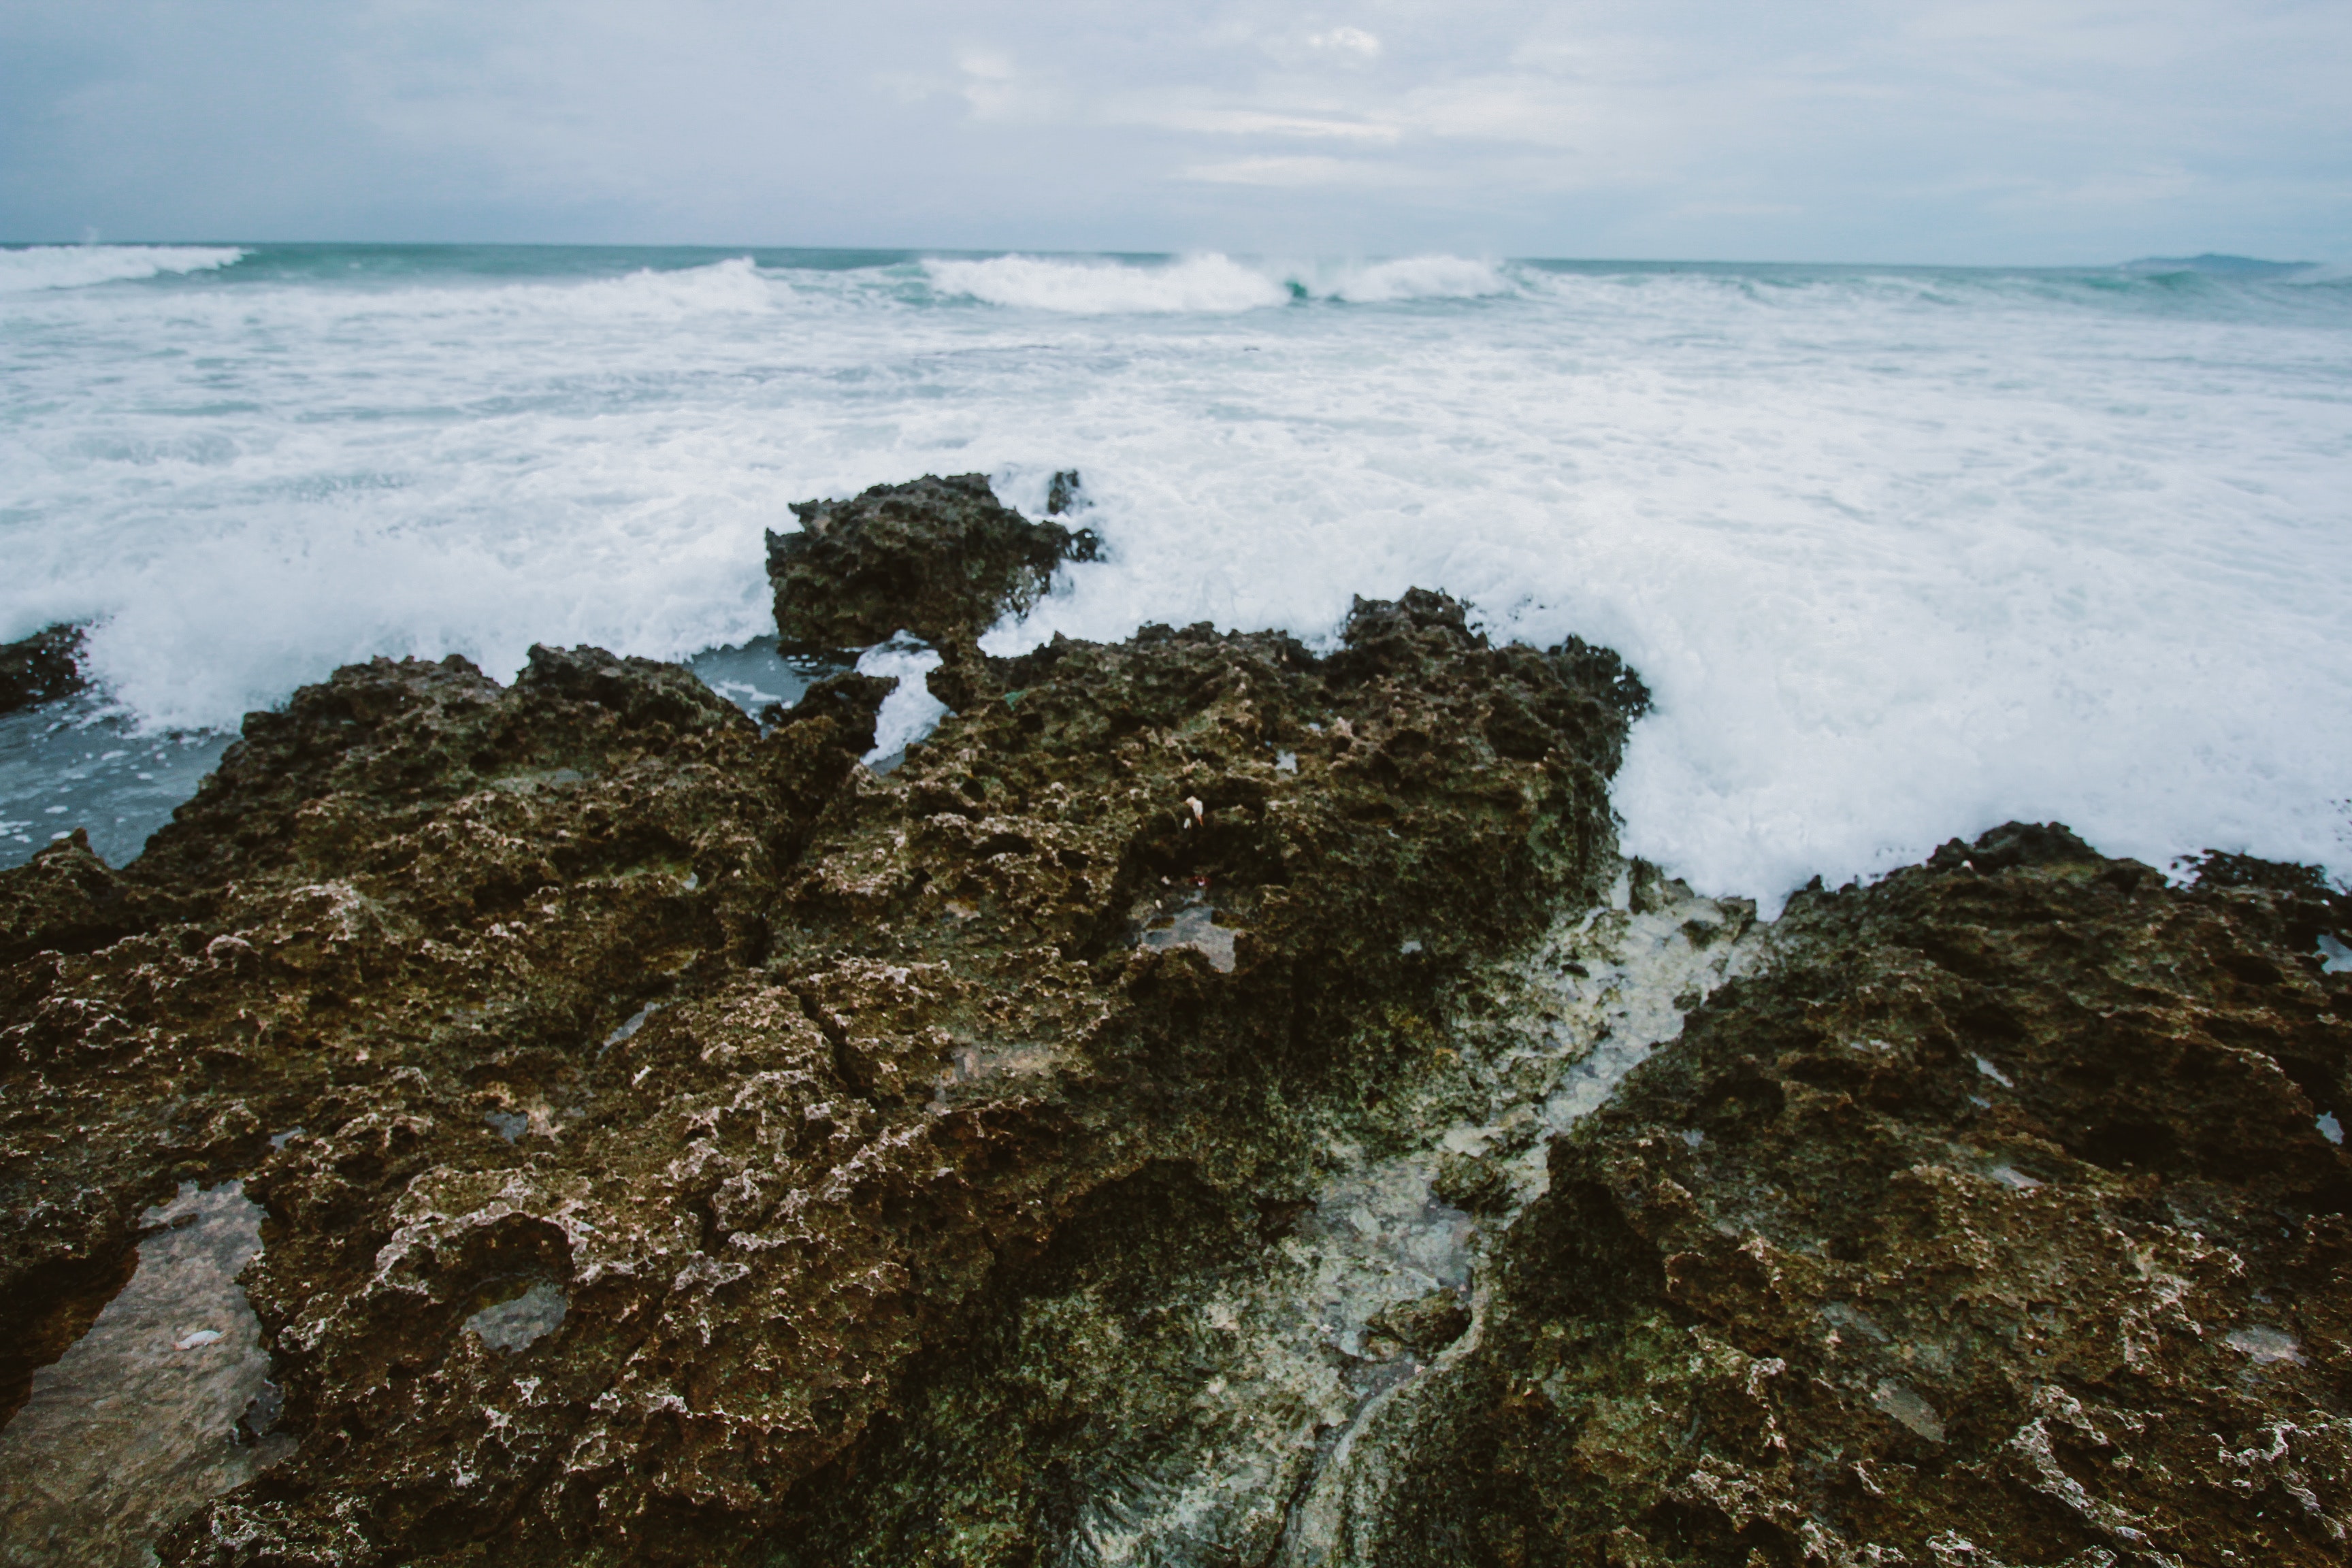
sea, rock, water, shore, ocean, coast, wave, sky, wind wave, coastal and oceanic landforms, promontory, beach, geology, klippe, tide pool, tropics, watercourse, cloud, headland, landscape, Raised beach, soil, bay, cape, islet, vacation, formation, island, mountain, igneous rock, algae